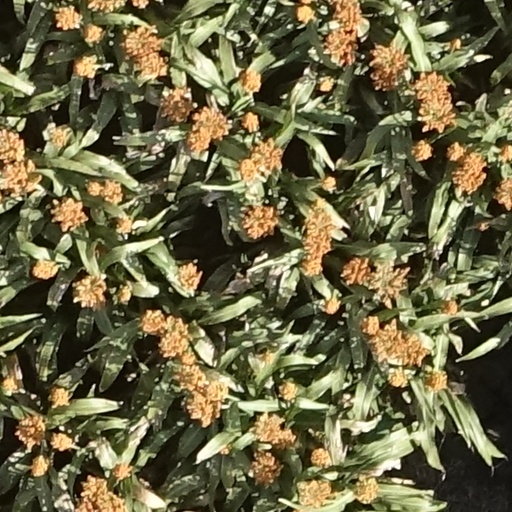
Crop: sorghum